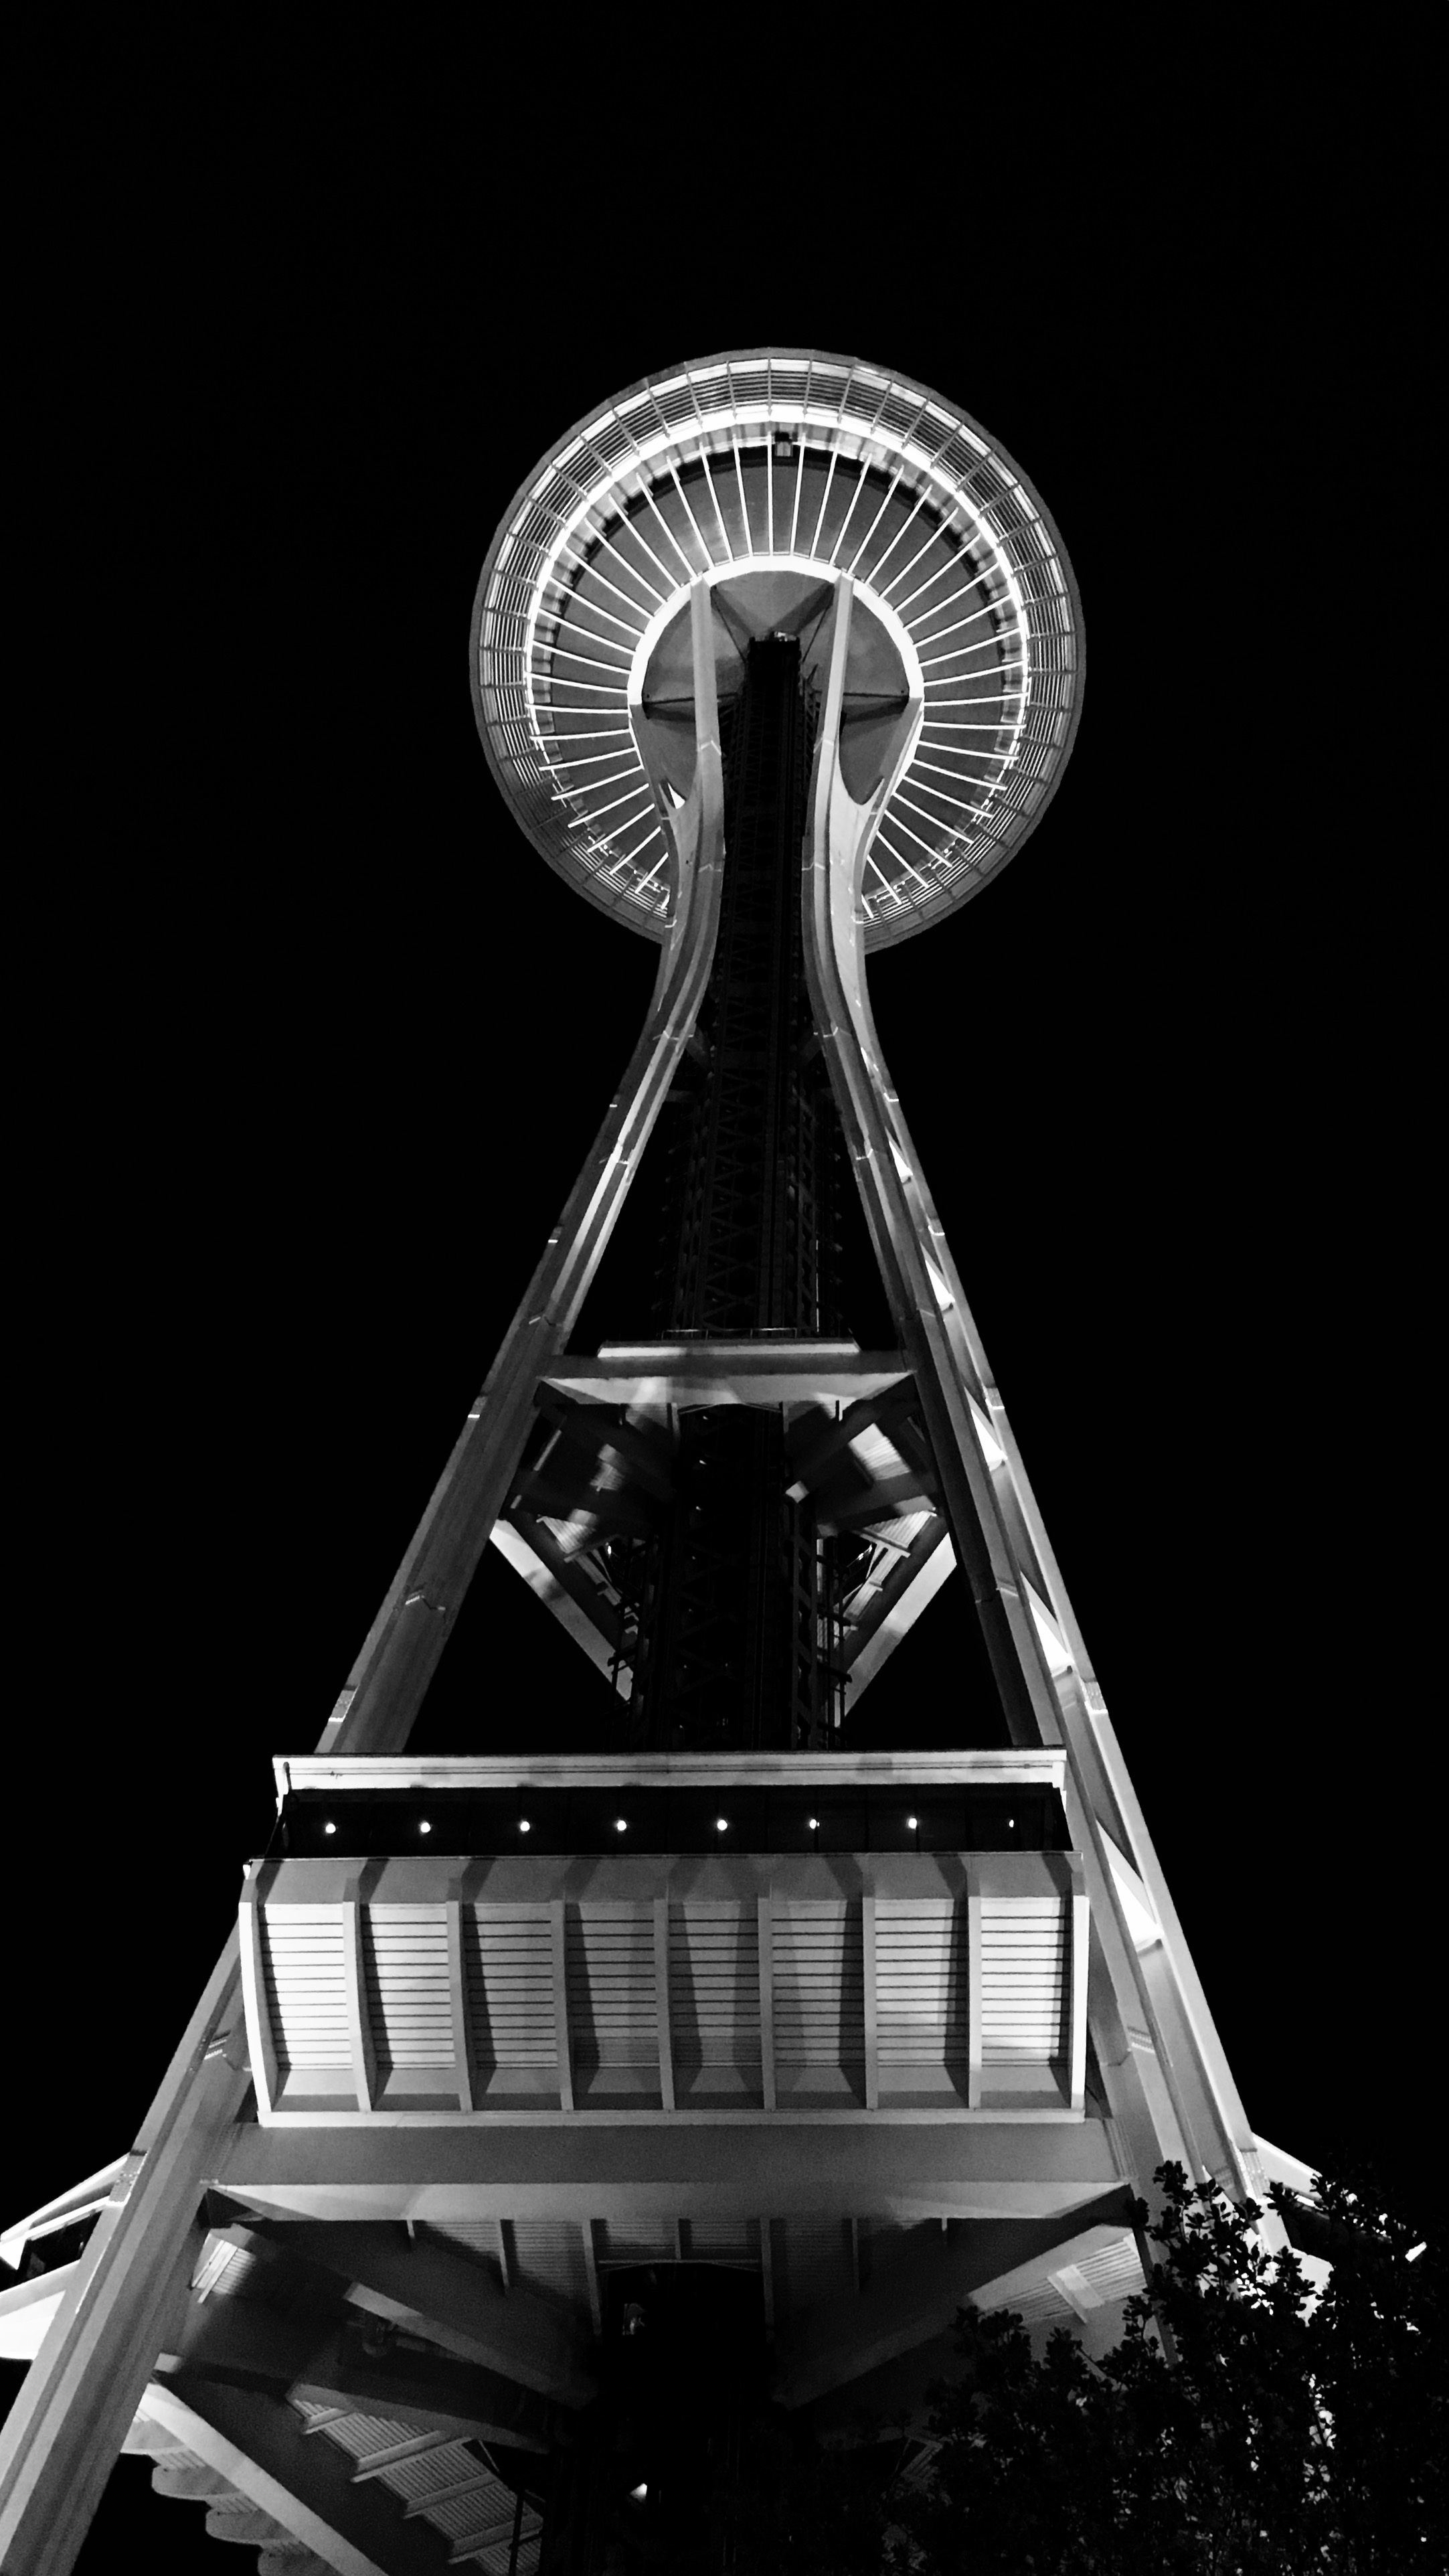
light, black and white, night, tower, monochrome, symmetry, shape, monochrome photography